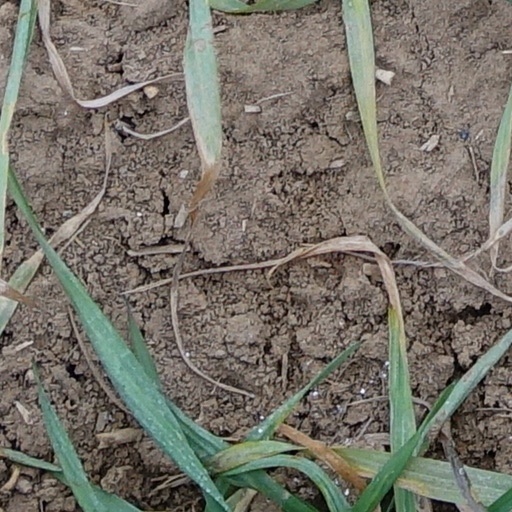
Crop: wheat